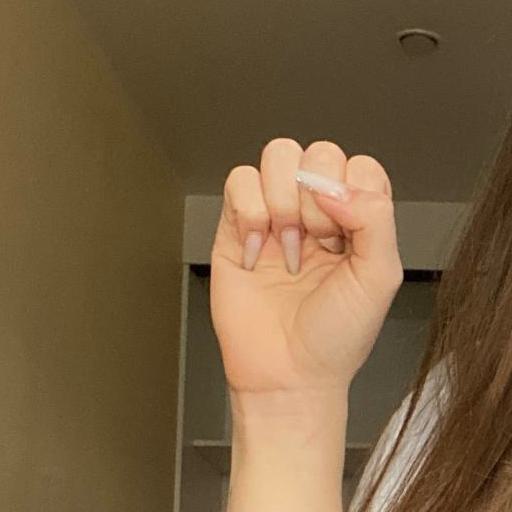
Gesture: fist